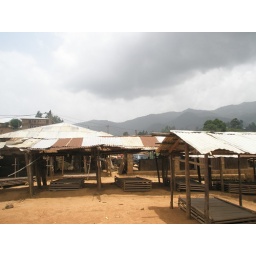
Elak Oku market and the oku mountain in the background